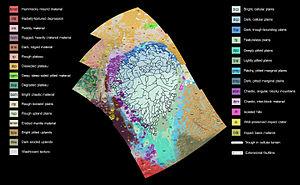
La plaine Spoutnik, baptisée du nom du premier satellite artificiel, est une plaine d'environ 1 000 km de large constituée de glaces d'azote, de méthane et de monoxyde de carbone et située à la surface de Pluton, centrée sur 24° N et 176° E, dans la région Tombaugh. Cette plaine, relativement lisse et dépourvue de cratères, semble relativement jeune, âgée probablement de moins de 100 millions d'années. Cette plaine suggère une activité géologique toujours présente à la surface de la planète naine, dont l'origine demeure pour l'heure inconnue. En octobre 2015, des séries de trous de quelques dizaines de mètres de profondeur sont découvertes en surface.